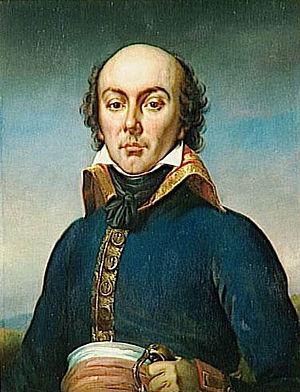
Armand Augustin Louis, 5ᵉ marquis de Caulaincourt, 1ᵉʳ duc de Vicence, né le 9 décembre 1773 à Caulaincourt et mort le 19 février 1827 à Paris, est un général et diplomate français.